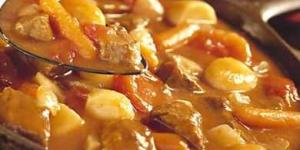
guiso a la provenzal